Olivier Broche

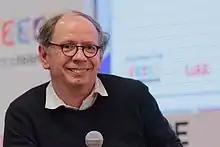
"Olivier Broche Portrait"

Olivier Broche (born 18 December 1963) is a French actor and producer. He is best known for playing in the cult TV series "Les Deschiens" (1993–2002), in which he plays alongside Yolande Moreau.